181st Intelligence Wing

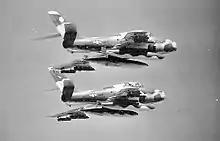
113th TFS F-84F Thunderstreaks during Tropic Lighting I, 1965

Re-equipped with F-84Fs, in 1965, the 181st TFG deployed to Hickam AFB, Hawaii for Tropic Lighting I, an exercise designed to assist in the training of Army ground units prior to their deployment to South Vietnam. This deployment required two over-water air refuelings in either direction. In addition, the 113th deployed to Vincent AFB, Arizona for extensive gunnery, rocketry and special weapons delivery training.